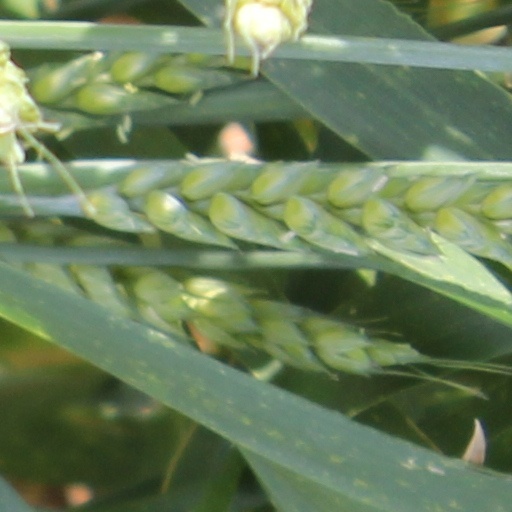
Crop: wheat